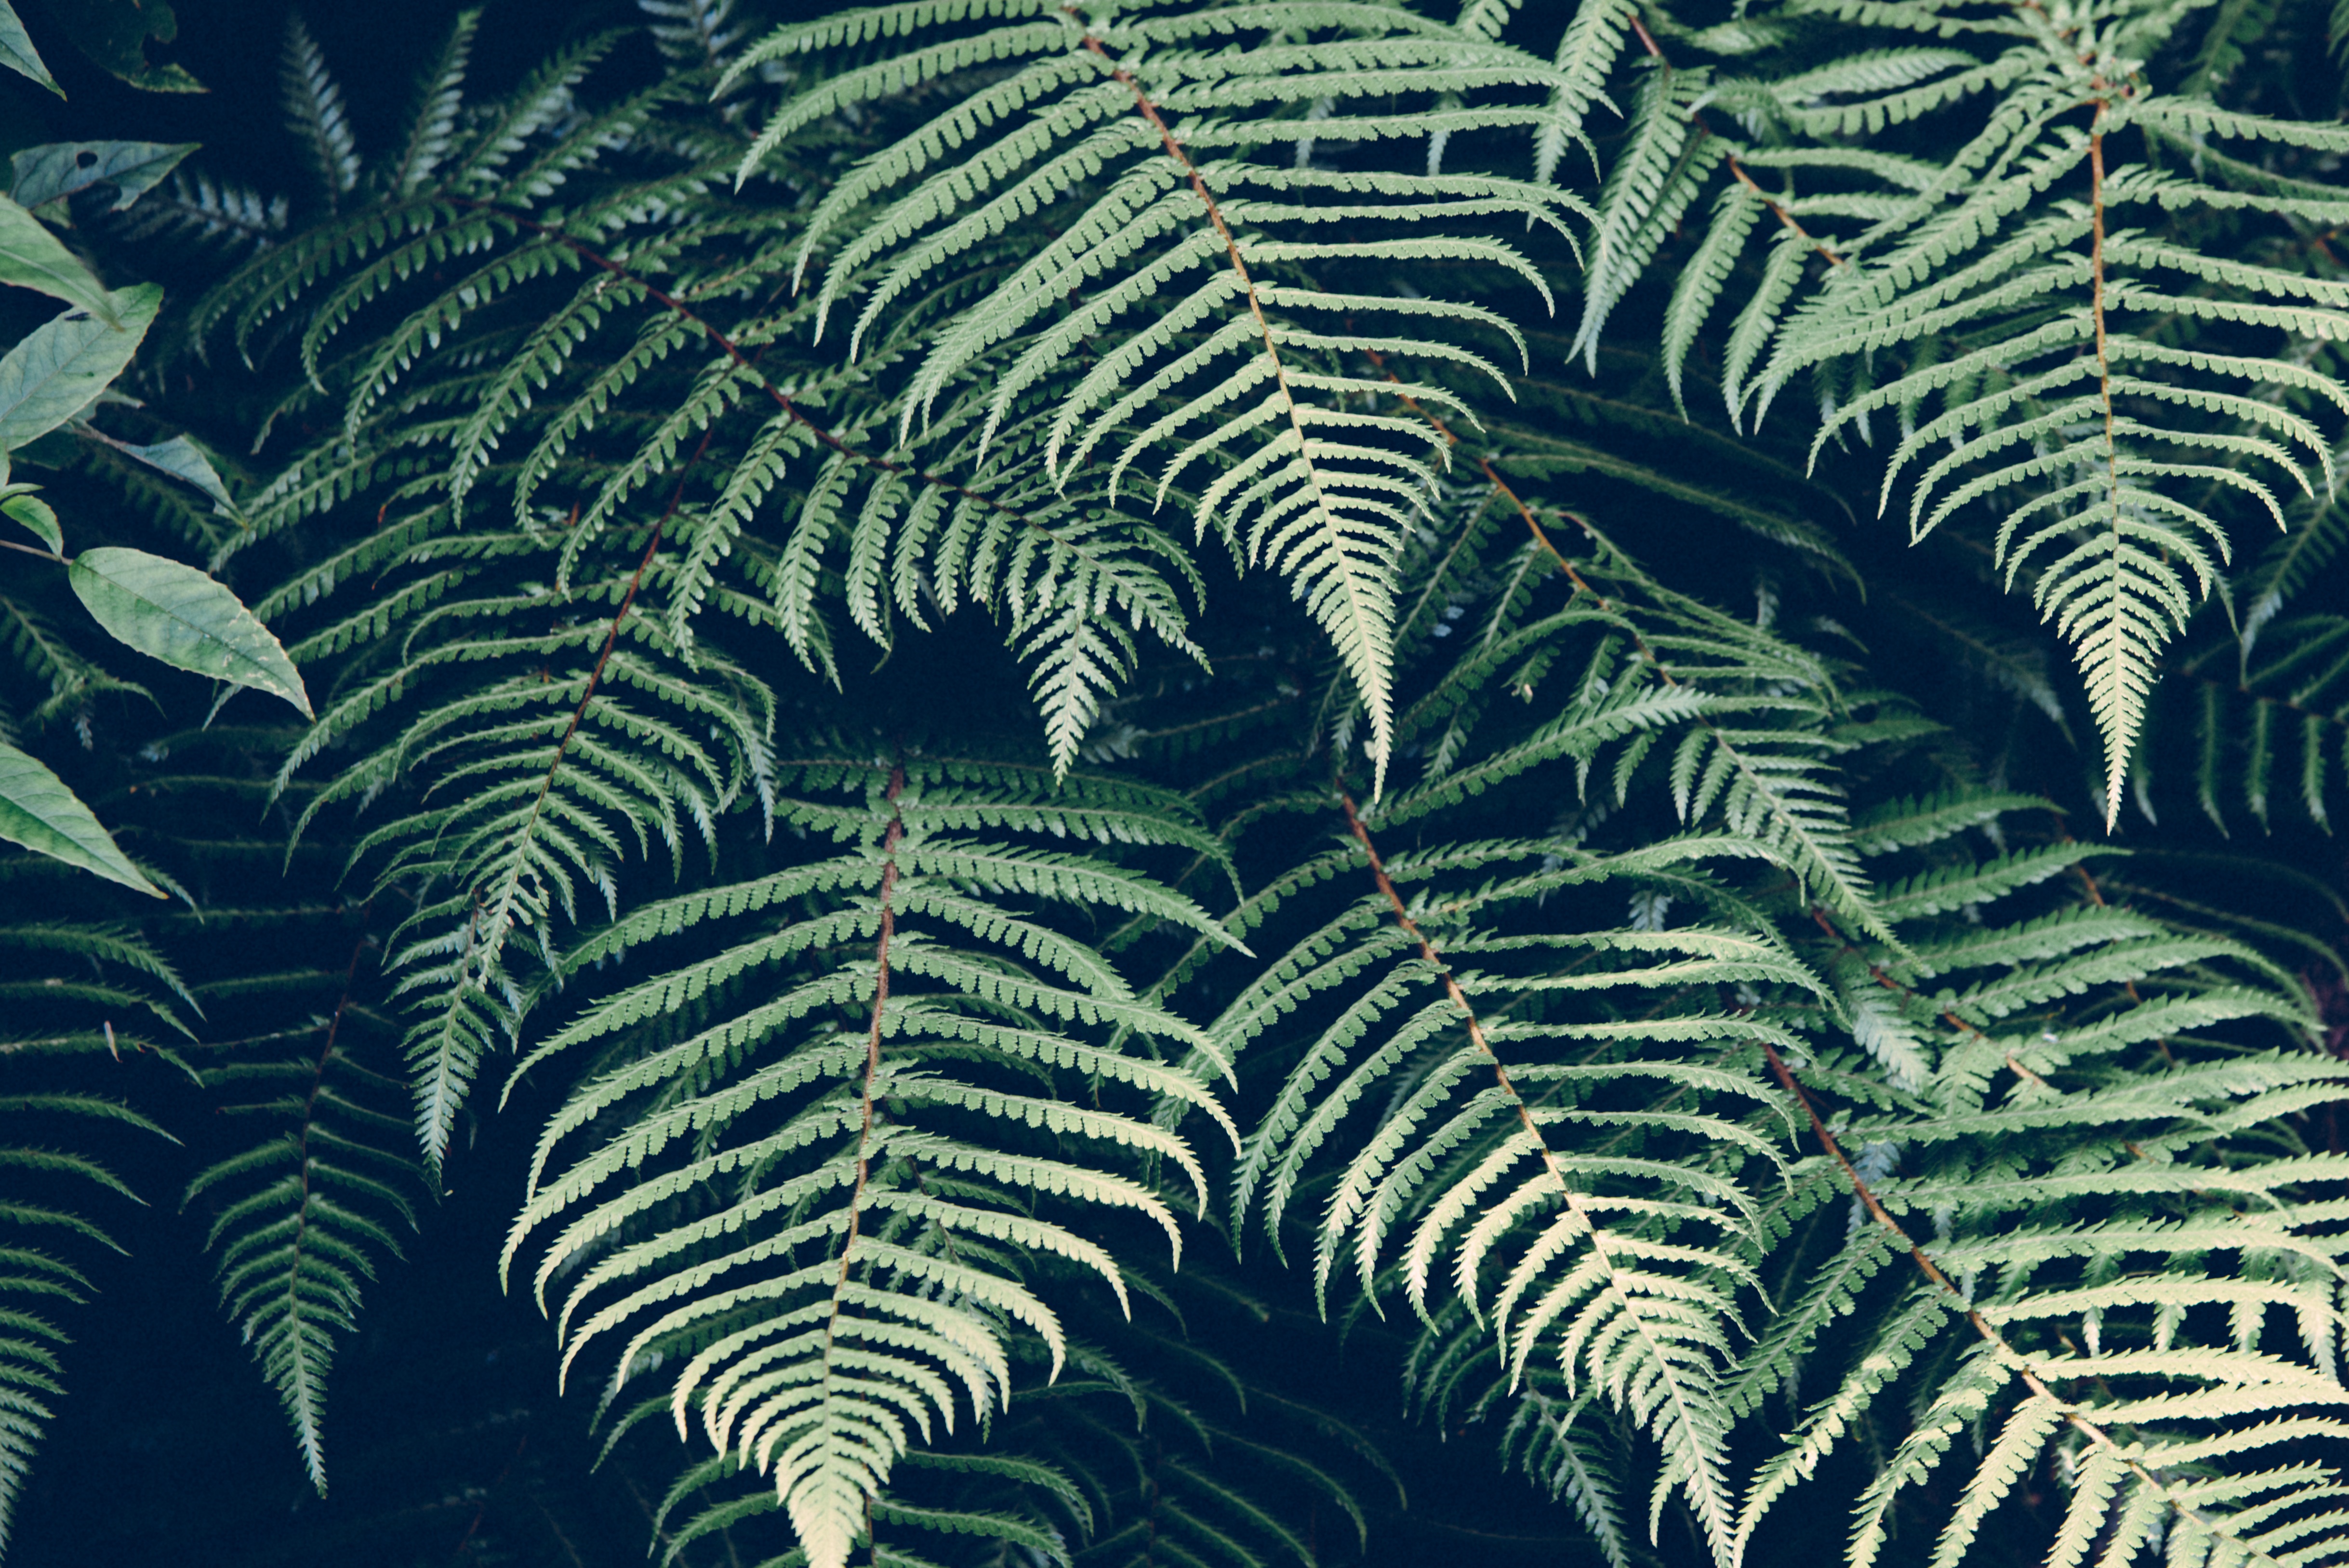
nature, forest, plant, leaf, pattern, line, green, jungle, botany, fauna, tropic